Liberty Island

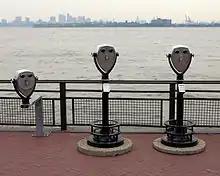
Coin-operated binoculars on Liberty Island. The island offers panoramic views of New York Harbor.

Liberty Island has been owned by the federal government since 1801, first as a military installation and now as a national landmark. Statue of Liberty National Monument, Ellis Island and Liberty Island, listed on the National Register of Historic Places since 1966, encompasses land in both states, control of which is superseded by the United States. The undisputed state boundary between New Jersey and New York is in the center of the Hudson River and the Upper New York Bay, with Liberty Island situated well on the New Jersey side of the water line with Liberty Island itself an exclave of the State of New York and a part of New York City, allowing the state and city of New York to retain sovereignty of Liberty Island, serve process there and collect sales tax from Liberty Island souvenir shops.